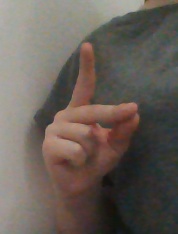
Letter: ta